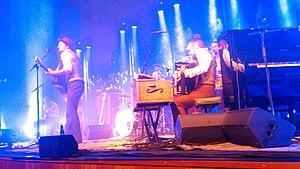
La maison de la culture Korundi est un centre culturel de Rovaniemi en Finlande.